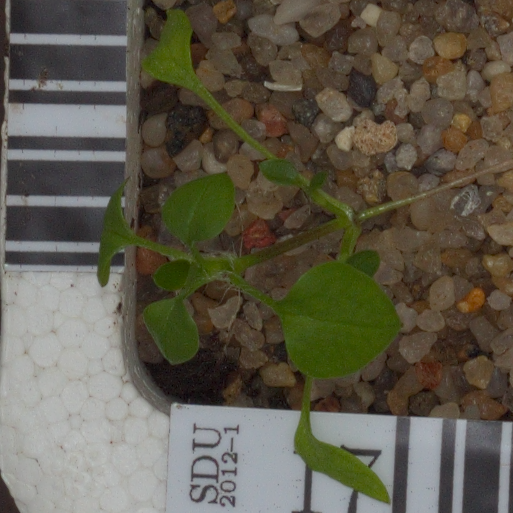
Label: common_chickweed